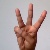
The image shows a hand gesture representing the letter 'W' in Indian Sign Language.